Ron DeSantis

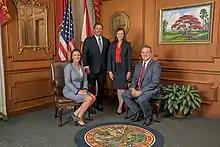
DeSantis with Florida Attorney General Ashley Moody, Chief Finance Officer Jimmy Patronis, and Agriculture Commissioner Nikki Fried in 2019

In 2012, DeSantis ran for the U.S. House of Representatives from Florida's 6th congressional district. During his campaign, he aligned himself with the conservative Tea Party movement. His campaign was financially supported by the Koch Brothers' organizations FreedomWorks and Club for Growth. U.S. senator Mike Lee and former United Nations ambassador John Bolton helped DeSantis campaign and raise money. In August, DeSantis defeated six candidates in the Republican primary and then defeated Democratic nominee Heather Beaven in the November general election. He was reelected in 2014 and 2016.